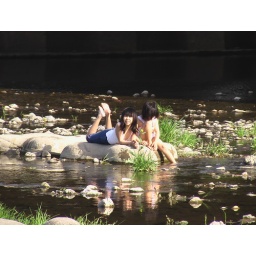
The river near our house